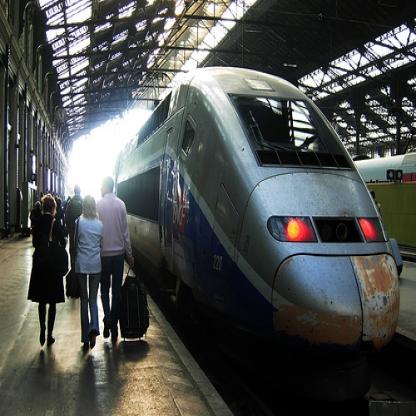
Scene: Indoor